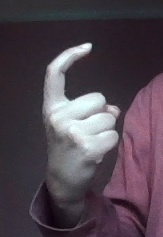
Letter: ra